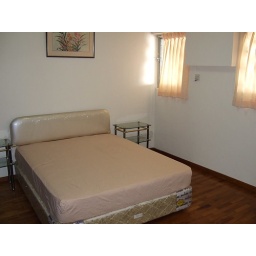
2nd bedroom - desk to be purchased by us